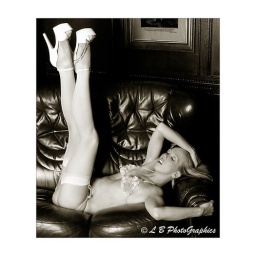
This was taken on a dark blue sofa which came out well in colour.